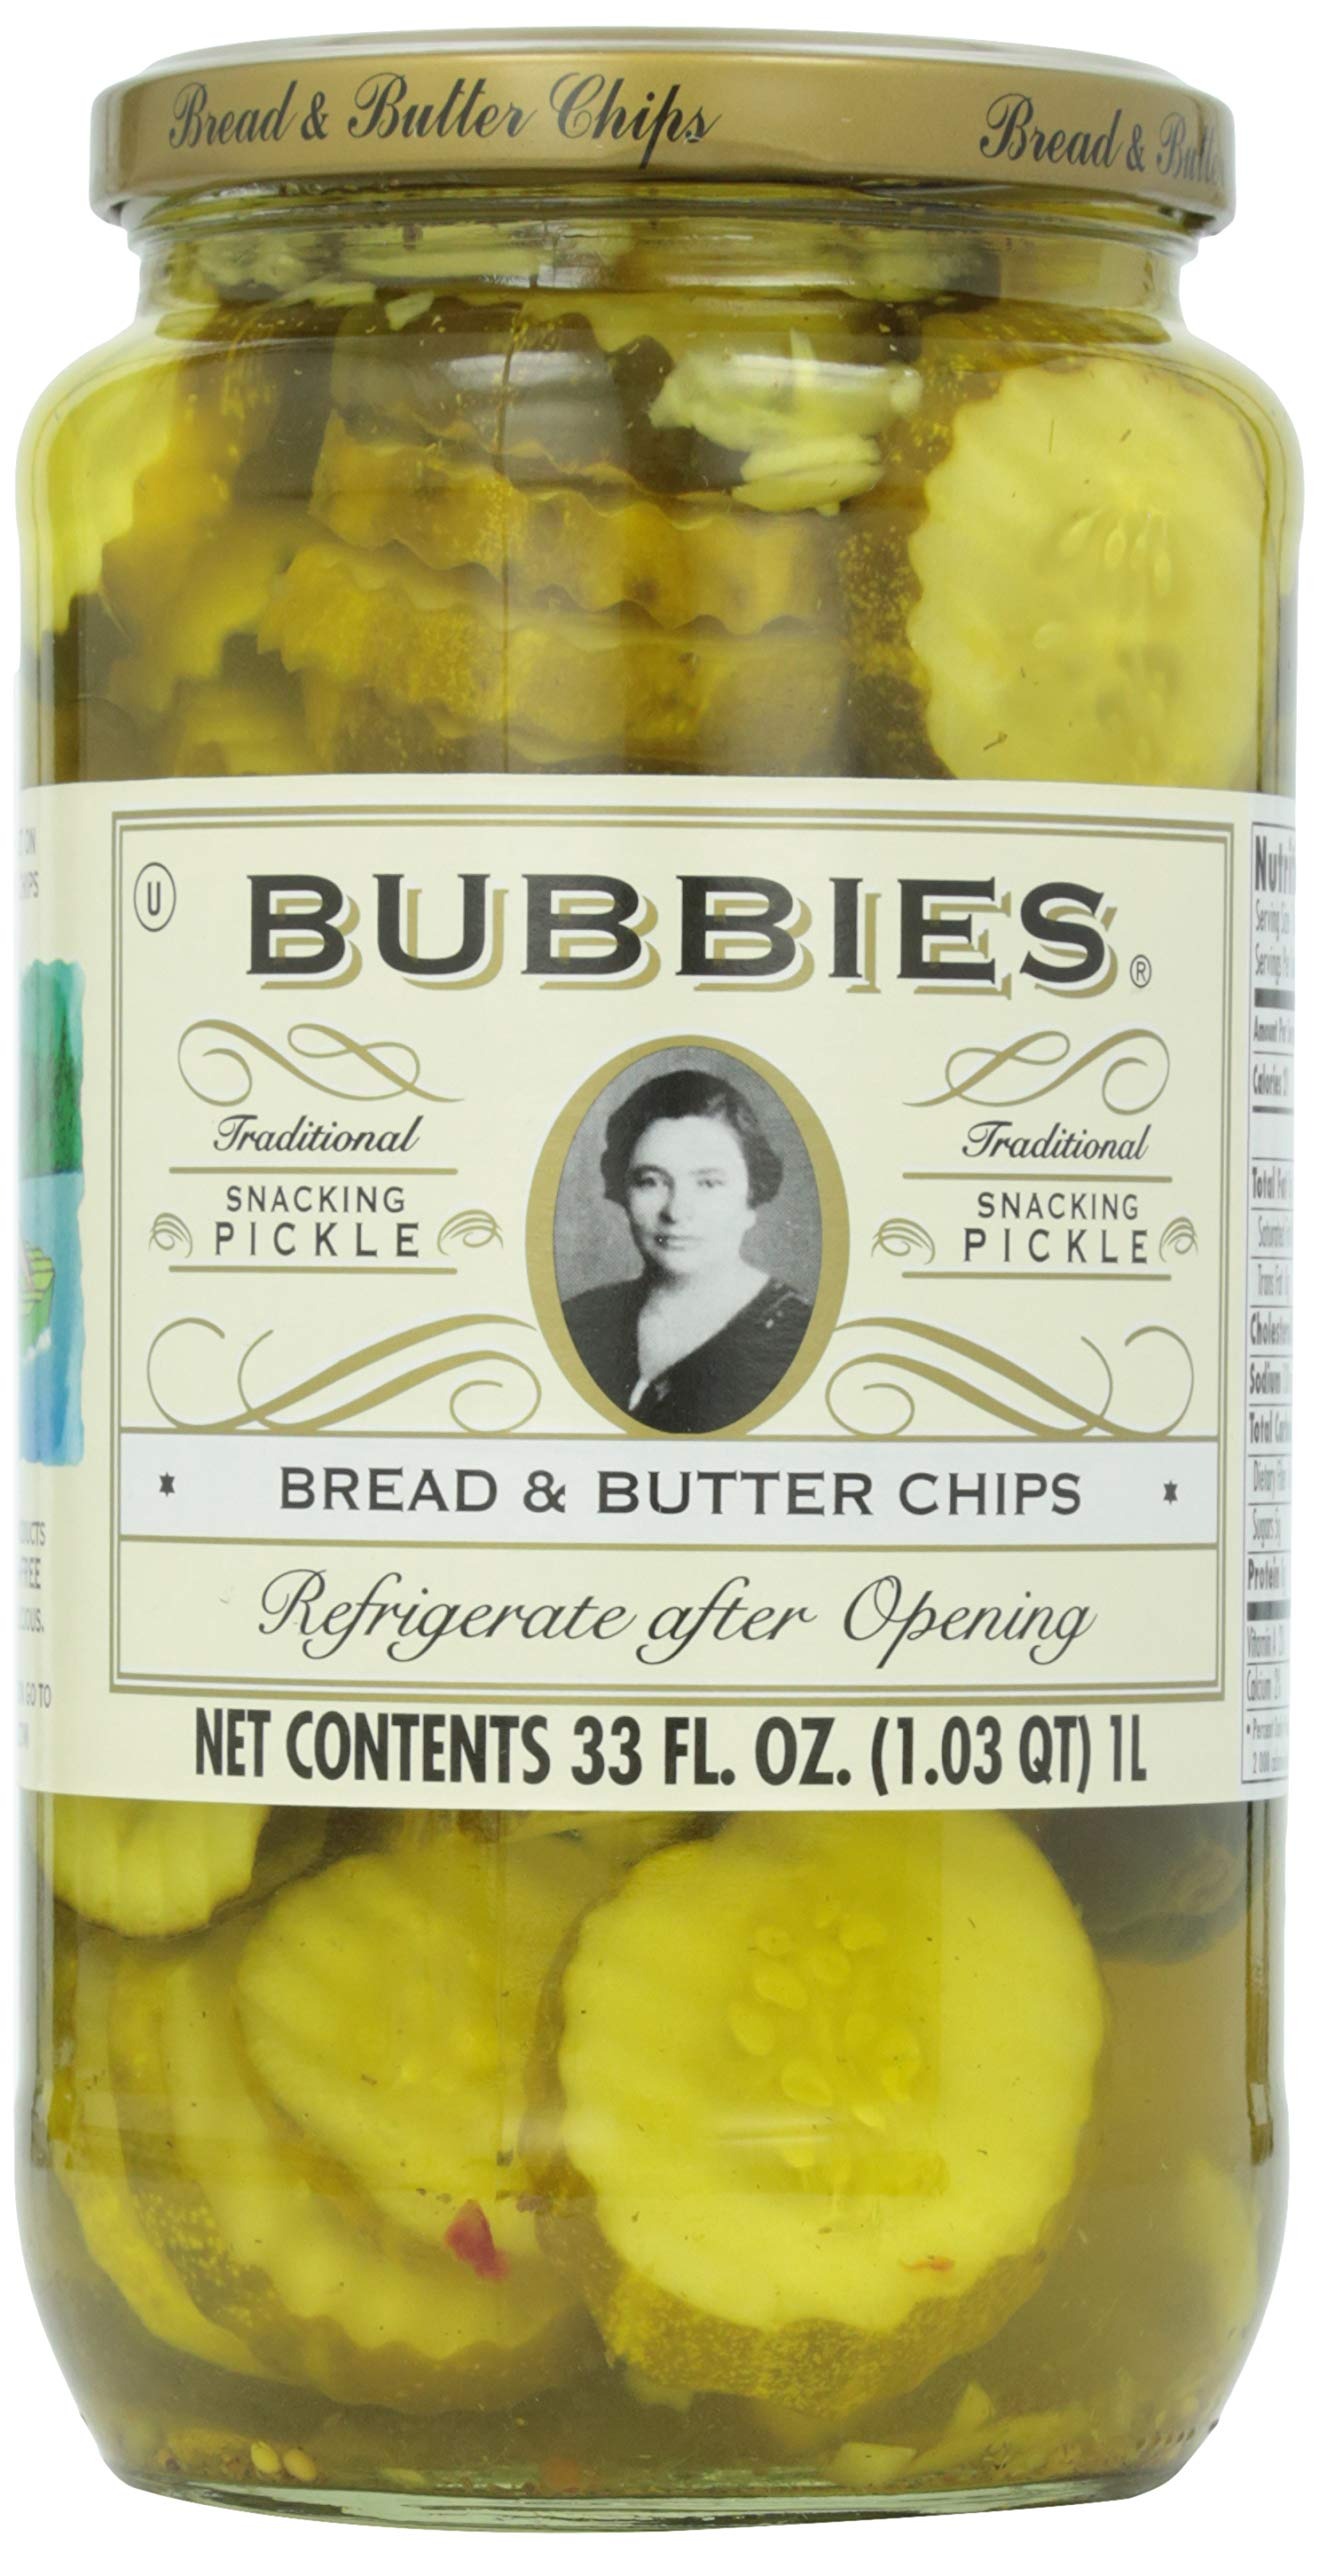
Item Name: Bubbies, Pickles, Bread & Butter, 33 oz
Bullet Point 1: Traditional snacking pickle
Bullet Point 2: Bubbies is sweet on bread & butter chips
Bullet Point 3: Like all Bubbies products they are gluten-free and absolutely delicious.
Value: 33.0
Unit: Fl Oz

Price: 43.99